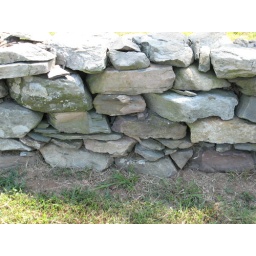
rock wall in front of house